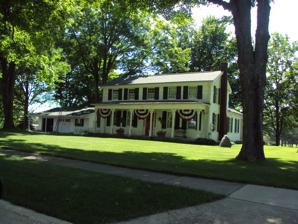
Building: Lorenzo and Ruth Wells Palmer House
Country: United States of America
Year built: 1845
Historic house in Michigan, United States United States historic place Lorenzo Palmer and Ruth Wells House U.S. National Register of Historic Places Michigan State Historic Site Location within the state of Michigan Show map of Michigan Lorenzo and Ruth Wells Palmer House (the United States) Show map of the United States Interactive map showing building location Location 760 Maple Grove Avenue Hudson , Michigan Coordinates 41°51′52″N 84°20′58″W / 41.86444°N 84.34944°W / 41.86444; -84.34944 Built 1845 Architect Lorenzo Palmer Architectural style Greek Revival NRHP reference No. 01001070 Added to NRHP October 8, 2001 The Lorenzo Palmer and Ruth Wells House is a privately owned house located at 760 Maple Grove Avenue in the city of Hudson in westernmost Lenawee County , Michigan , United States.  It was designated as a Michigan State Historic State and listed on the National Register of Historic Places on October 8, 2001. History Lorenzo Palmer was born in Litchfield, Connecticut in 1803. His parents moved Delaware County, New York , and Palmer later moved to Chautauqua County, New York and taught school. In 1824 he married Ruth Wells, and the couple had eight children. In 1843, they moved to Hudson, and the next year bought the lot on which this house stands. In 1845, they built this house, likely doing the work himself. Ruth Wells Palmer died in 1853, and Palmer married Nancy Gamble. Lorenzo Palmer died in 1874. Description The 1845 Palmer house was built in the style of Greek Revival .  It is one of the oldest houses in Hudson and shares a similar design to other houses built in Connecticut and New York at the time.  While Palmer was one of many New York natives who moved to Michigan in the 1830s and 1840s, his house is unique among Lenawee County's early houses and retains most of its original characteristics. The house is a two-story central hall plan I-house with a front porch extending the entire length of the front. It sits on a stone foundation and is shingled. The entry door is flanked by beveled glass, and two windows flank the door. The second floor contains five windows. All windows are wood sash, double-hung windows, and either six-over-six, or eight-over-eight. The gable ends of the house display the frieze and cornice returns typical of Greek Revival style. On the interior, a hallway runs through the length of the house, and a closed staircase leads up to two upper bedrooms. On the main floor are a parlor and formal dining room. Two modern additions contain a kitchen, family room, and master bedroom. References